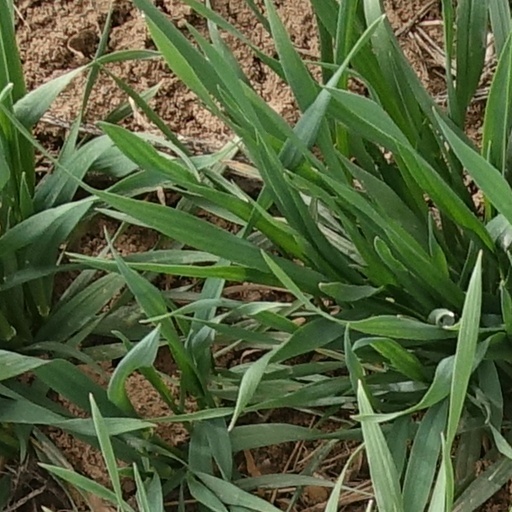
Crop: wheat